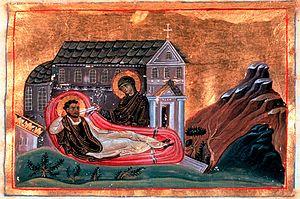
Romain le Mélode ou l’Hymnographe fut un moine, hymnographe et poète byzantin. Considéré comme l’un des plus grands hymnographes de son temps, il a été surnommé « le Pindare de la poésie rythmique ». Les Églises catholique et orthodoxe le considèrent comme saint.